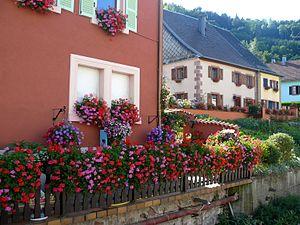
Maison à Fréland admirablement fleurie
Fréland est une commune française située dans le département du Haut-Rhin, en région Grand Est.